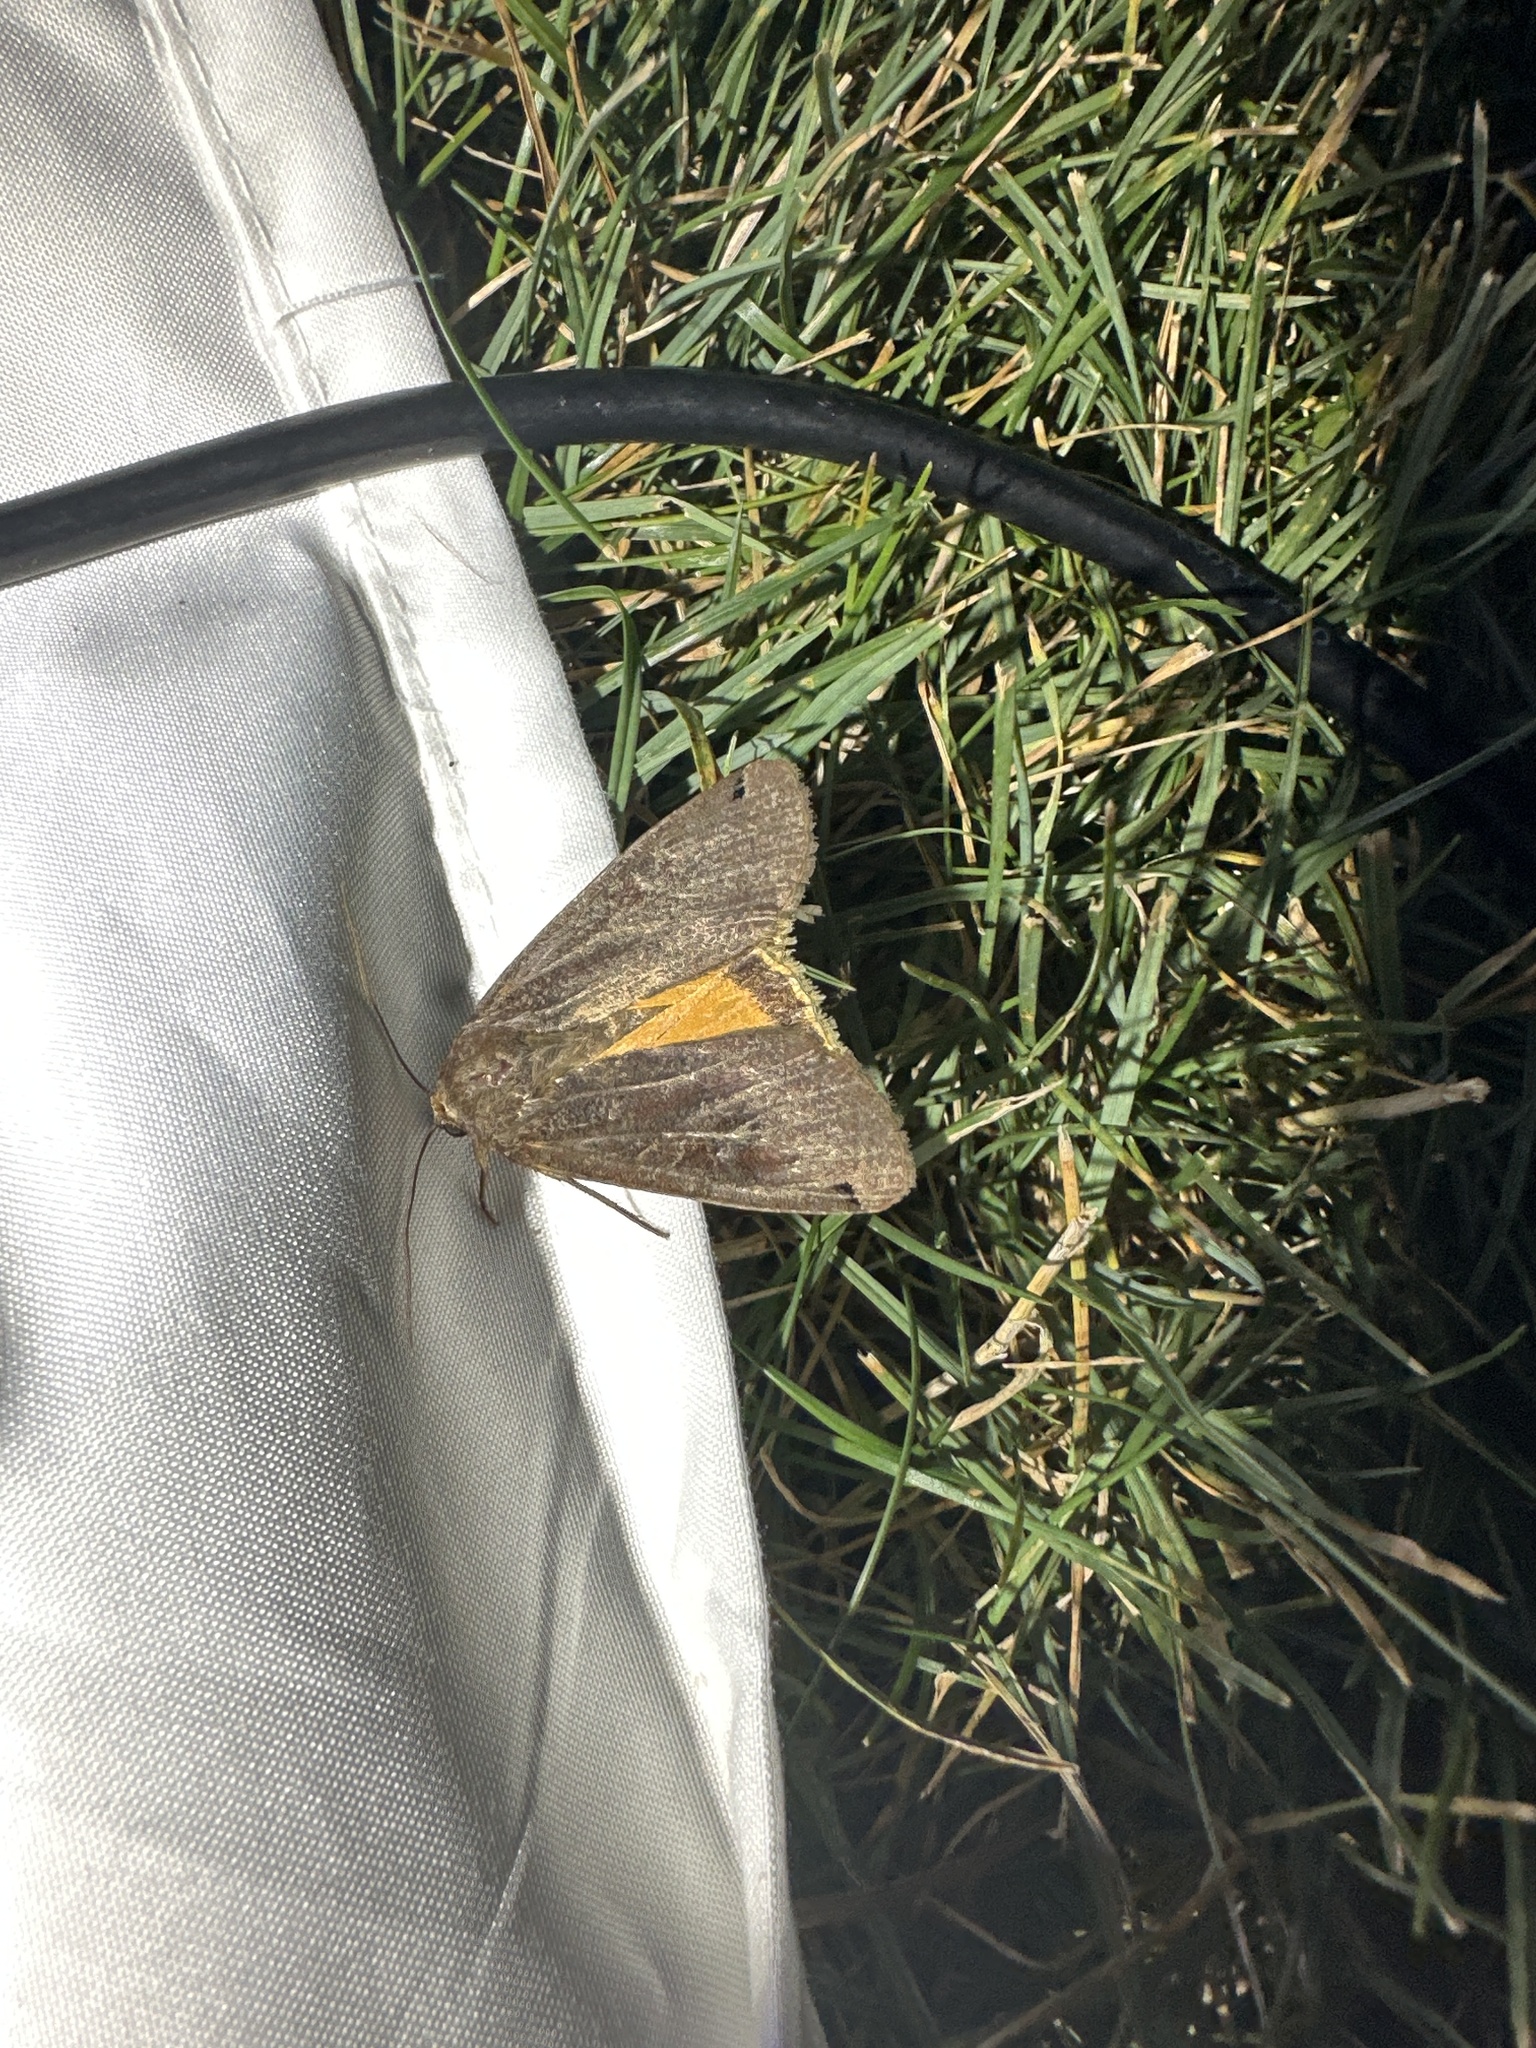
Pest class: cutworms